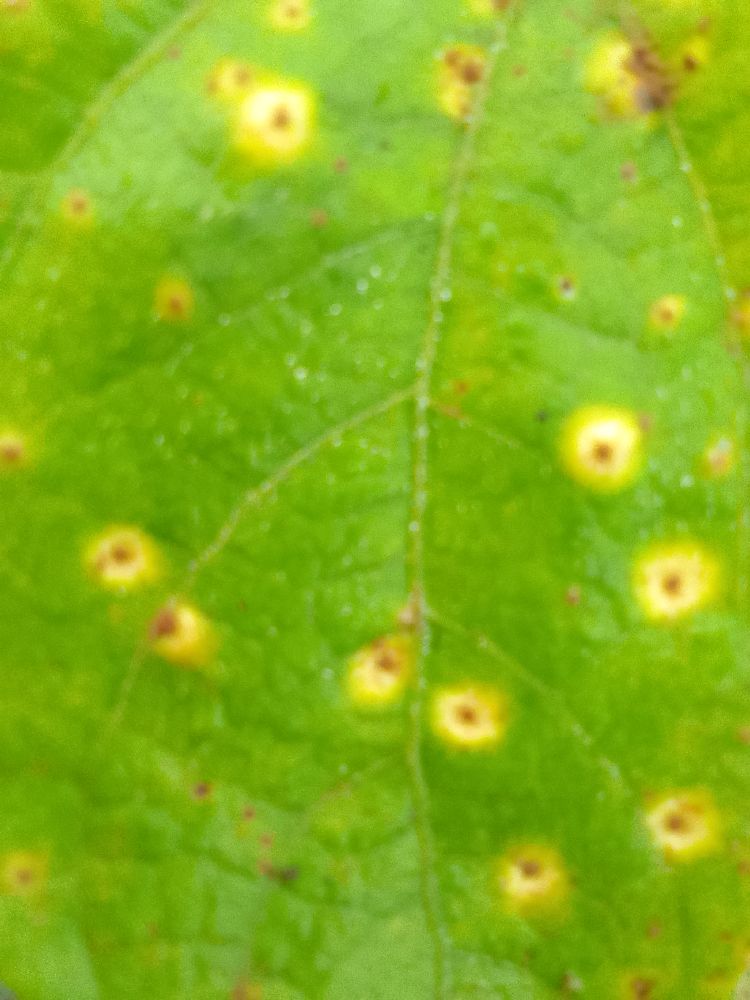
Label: anthracnose